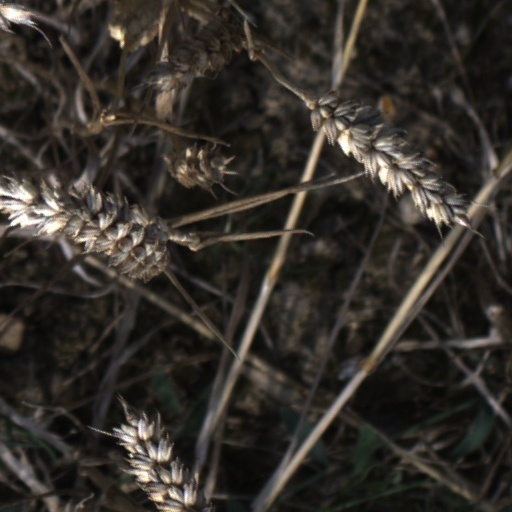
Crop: wheat